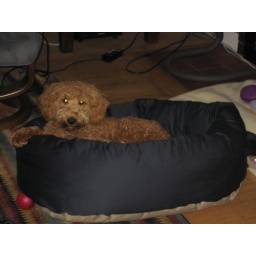
Harley in his dog bed